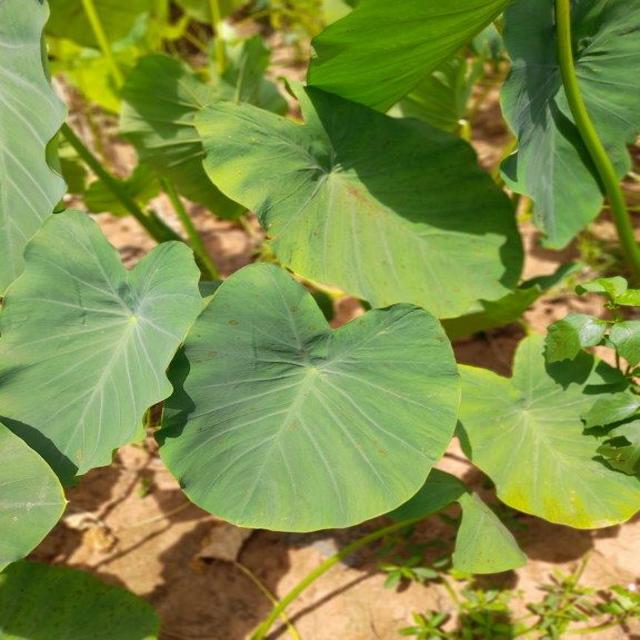
Label: Early_Blight